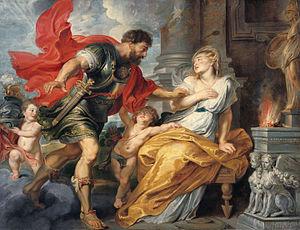
Numitor est un roi d'Albe la Longue dans la mythologie romaine. Selon la tradition, il est le fils du roi Procas, descendant d'Enée et père de Rhéa Silvia et de Lausus.